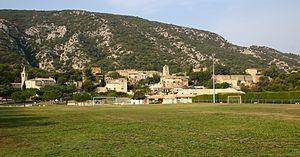
Guy II de Pesteils, capitaine pontifical, chevalier du diocèse de Tulle, seigneur de Salers, des Tours de Merle, de Bonnieux, de la Valmasque et de Maubec est le fils d’Aymeric II de Pesteils et de Florence, sœur de Nicolas de Besse, le cardinal de Limoges.